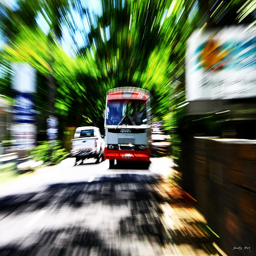
A passenger bus that is driving down the street.
A transit bus being caught in motion on a street.
a public transit bus on a city street
A bus driving down a street surrounded by lots of trees.
The red bus is driving down the road.